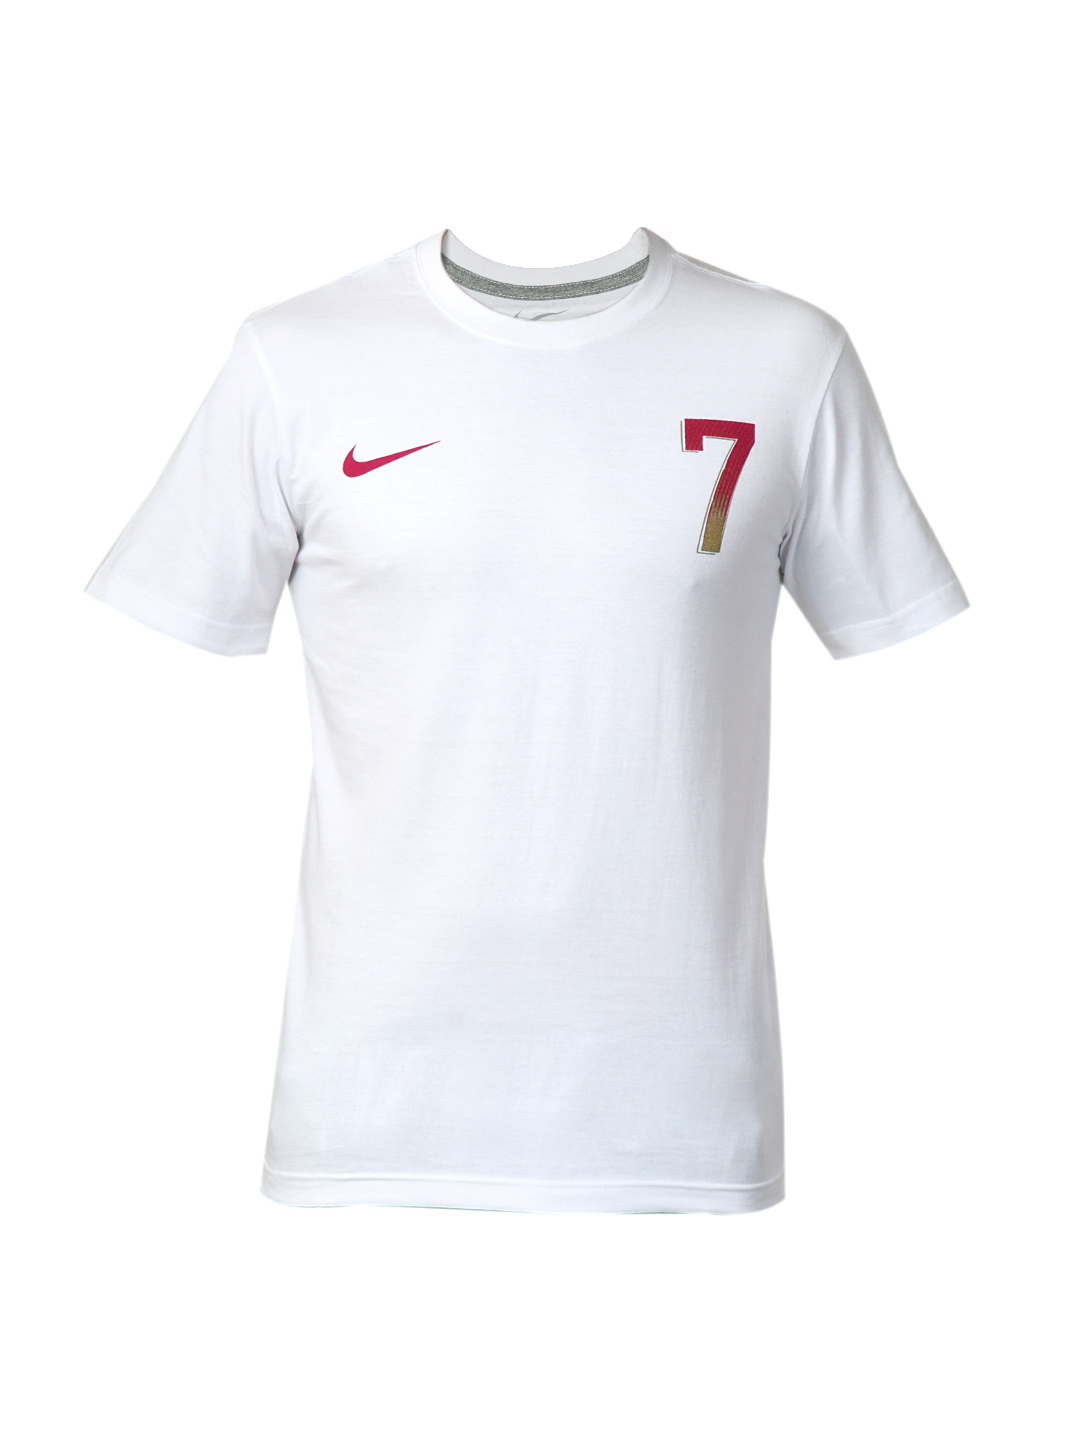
Nike Men White Ronaldo Football T-shirt
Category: Apparel / Topwear / Tshirts
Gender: Men
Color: White
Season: Summer 2012
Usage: Casual